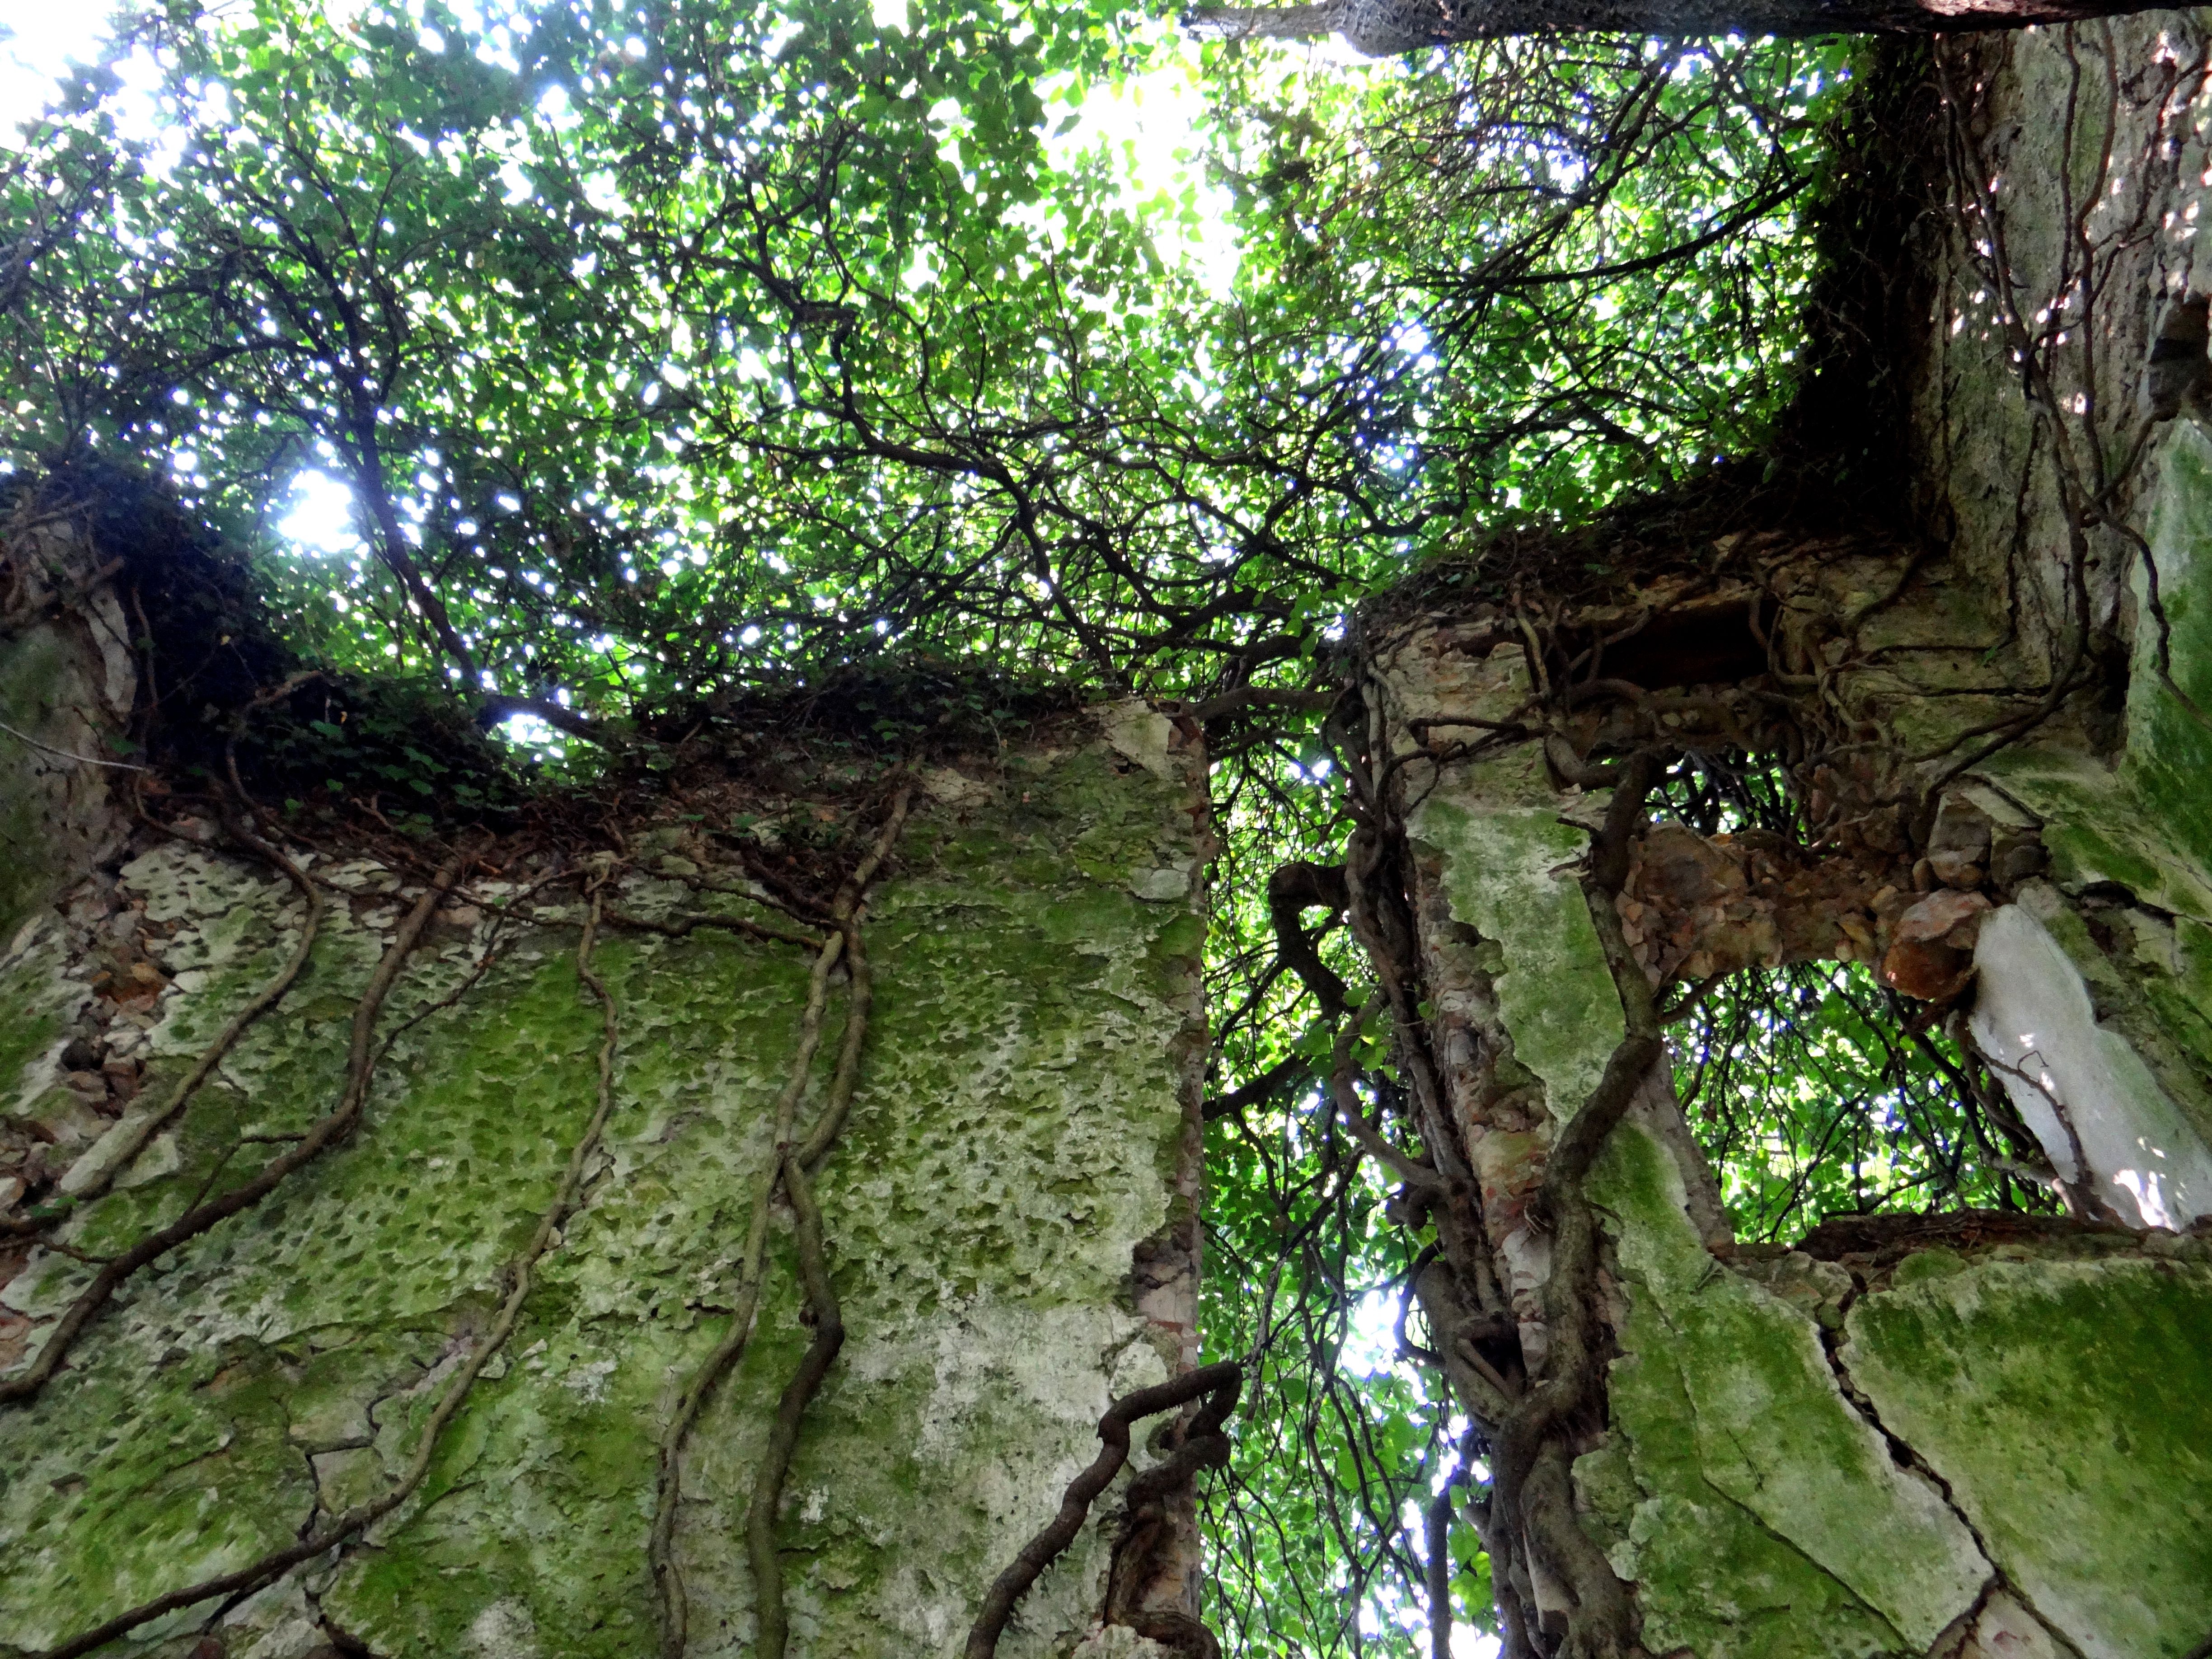
tree, forest, branch, plant, trail, sunlight, leaf, flower, trunk, moss, green, jungle, vegetation, rainforest, deciduous, woodland, habitat, ecosystem, old growth forest, natural environment, woody plant, land plant